Erlangen

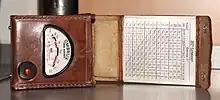
Photoelectric light exposure meter OMBRUX

Another business that was essential for the future economic development of Erlangen was the workshop of the university mechanic Erwin Moritz Reiniger, in which he manufactured optical and precision mechanical devices from 1876. In 1886, this became the Reiniger, Gebbert & Schall company, which was already cooperating successfully with the medical faculty of the university. After the development of the X-ray machine in 1895 by Wilhelm Röntgen in Würzburg, Reiniger immediately contacted the company and agreed to manufacture X-ray equipment in his Erlangen factory. In 1925 Siemens & Halske AG acquired the company and incorporated its own department for medical technology. Before the Second World War, more than 2000 employees were already working at the Erlangen location of Siemens-Reiniger-Werke, whose central administration had already been relocated from Berlin to Erlangen in 1943. From 1947 onwards, the city was also the headquarters of the company from which today's Siemens Healthineers Sector of Siemens AG emerged.